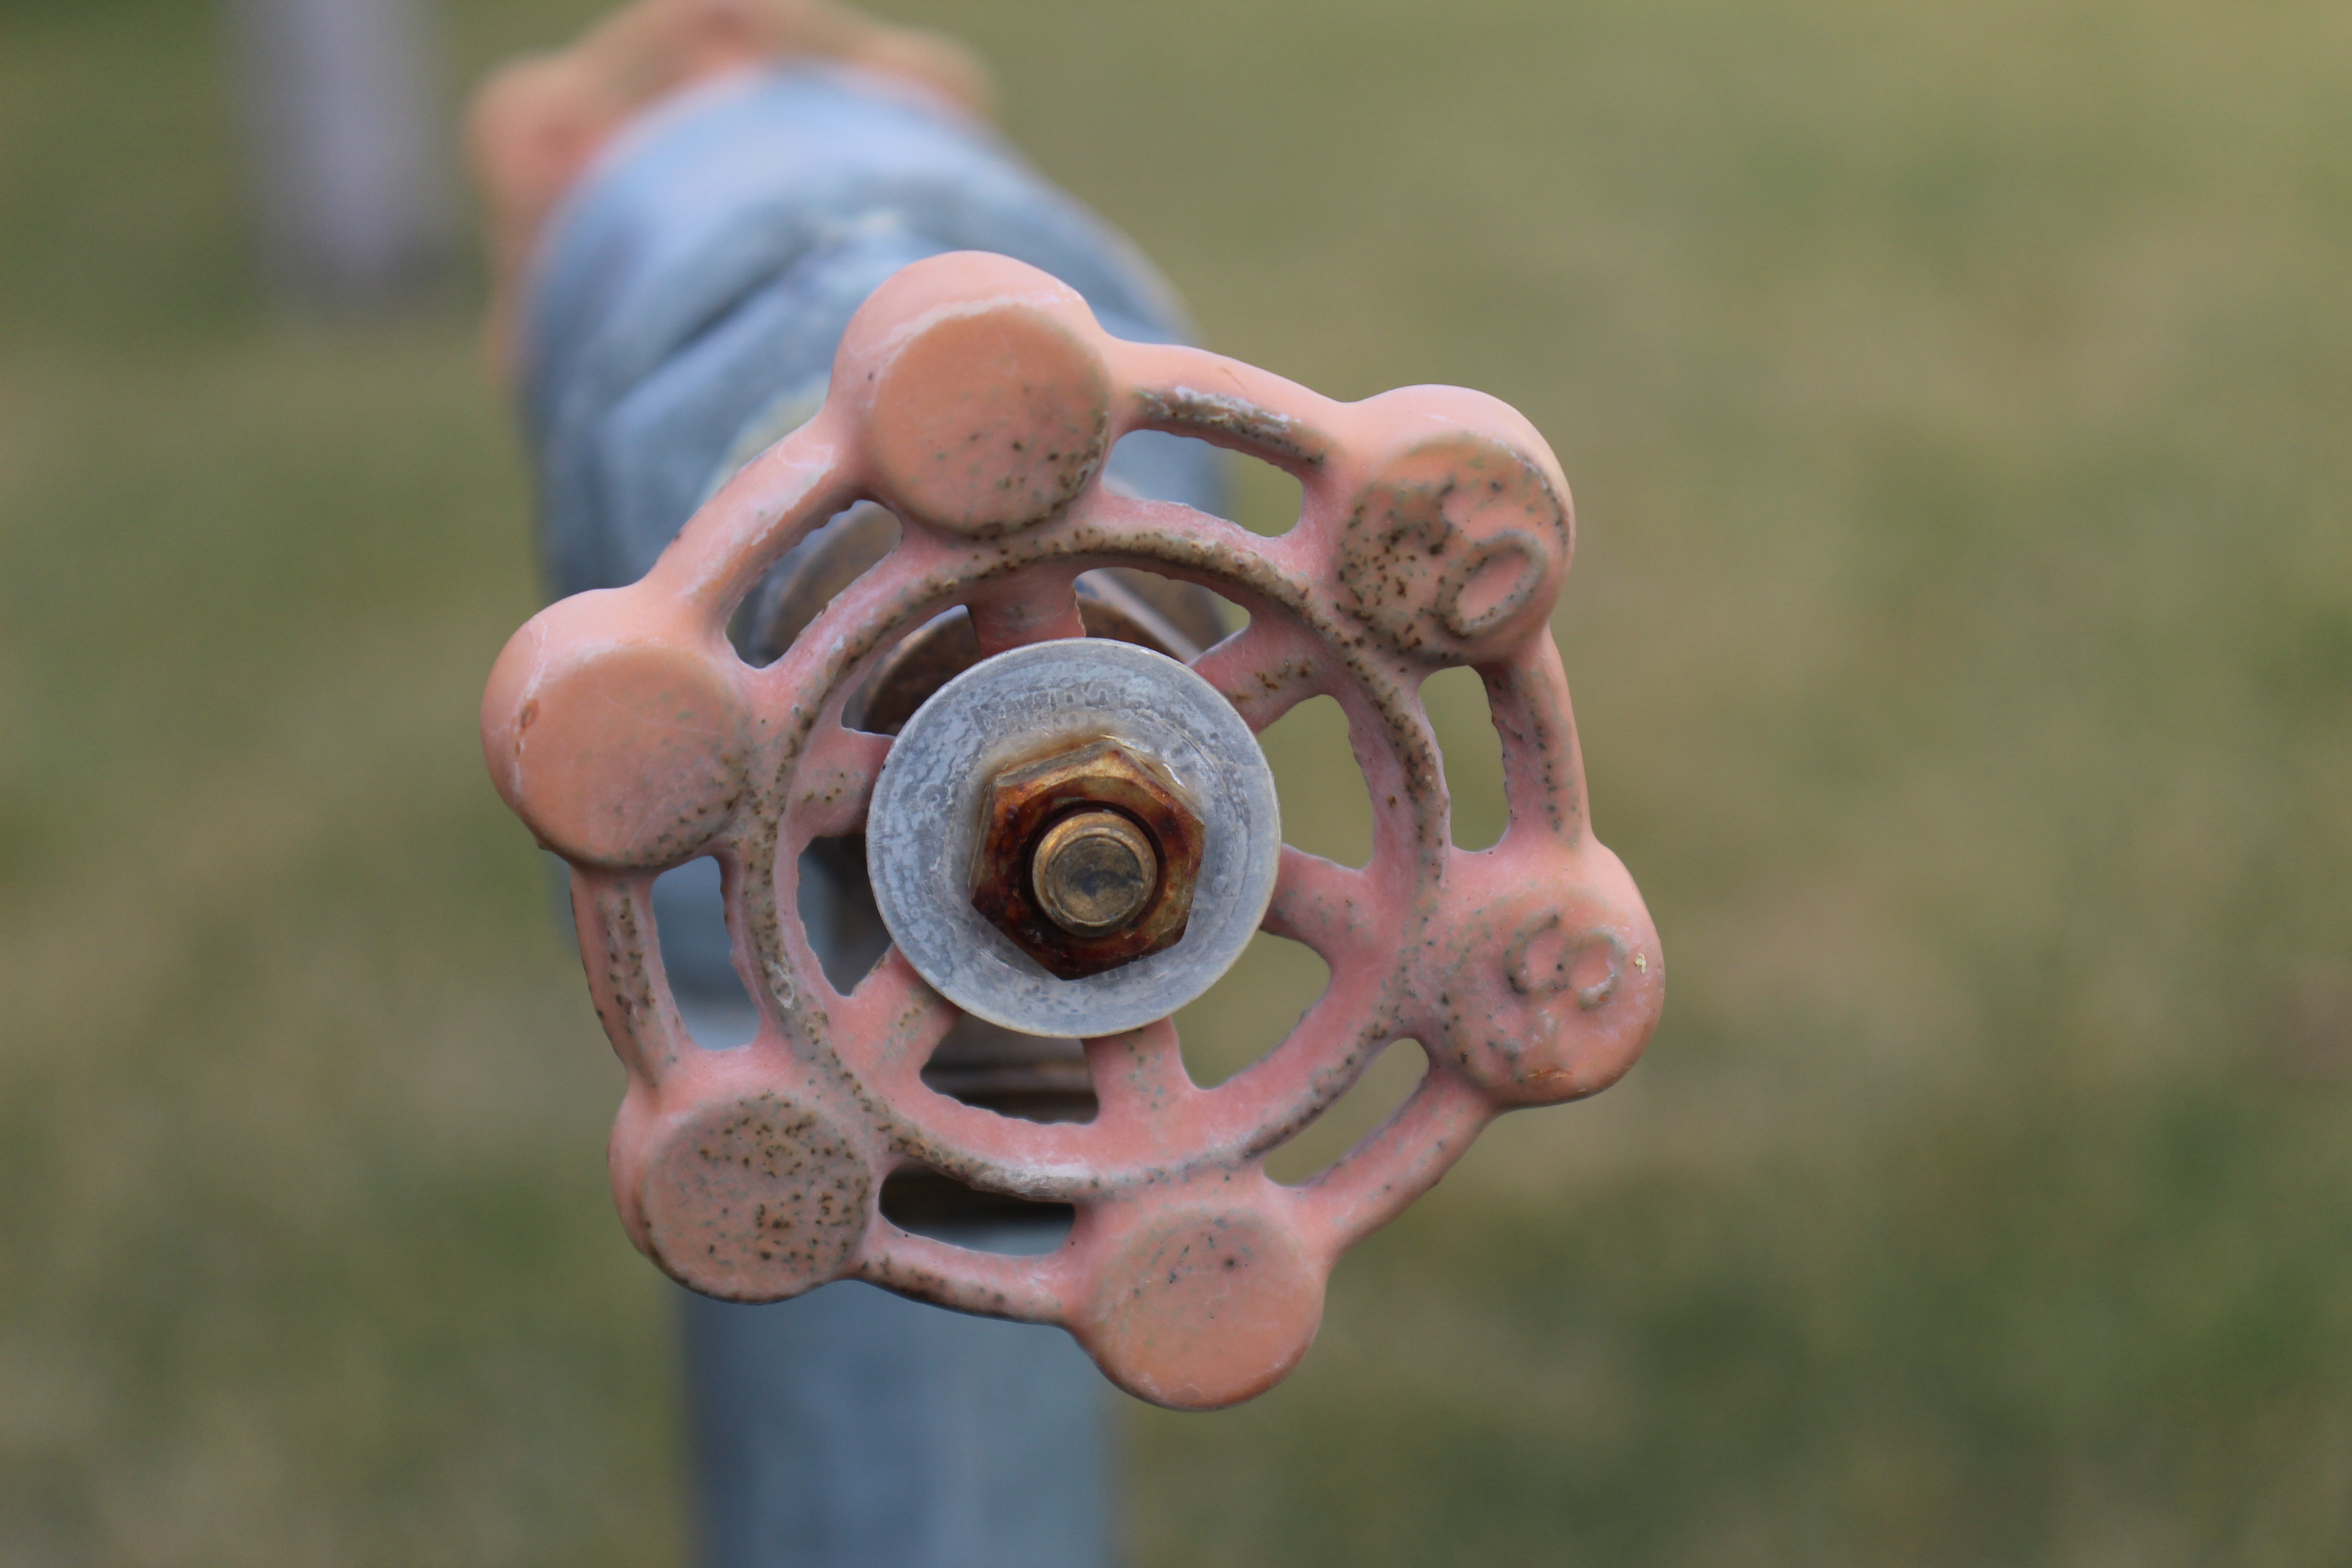
rust, pipe, rustic, hand, wheel, photography, auto part, metal